Jaguar Mark VII

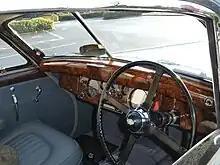
Jaguar Mark VII interior

Whereas the Mark V had a prewar pushrod engine originally developed by the Standard Motor Company, the Mark VII was powered by the newly developed XK engine. First seen in production form in the 1948 XK120, the 3442 cc DOHC straight-six provided , the same as in the XK120, and the saloon's claimed top speed was over 100 mph (160 km/h).